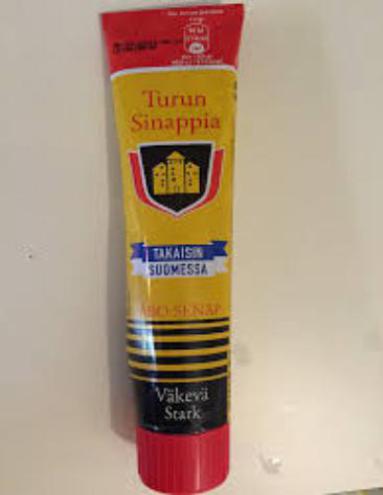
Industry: Food